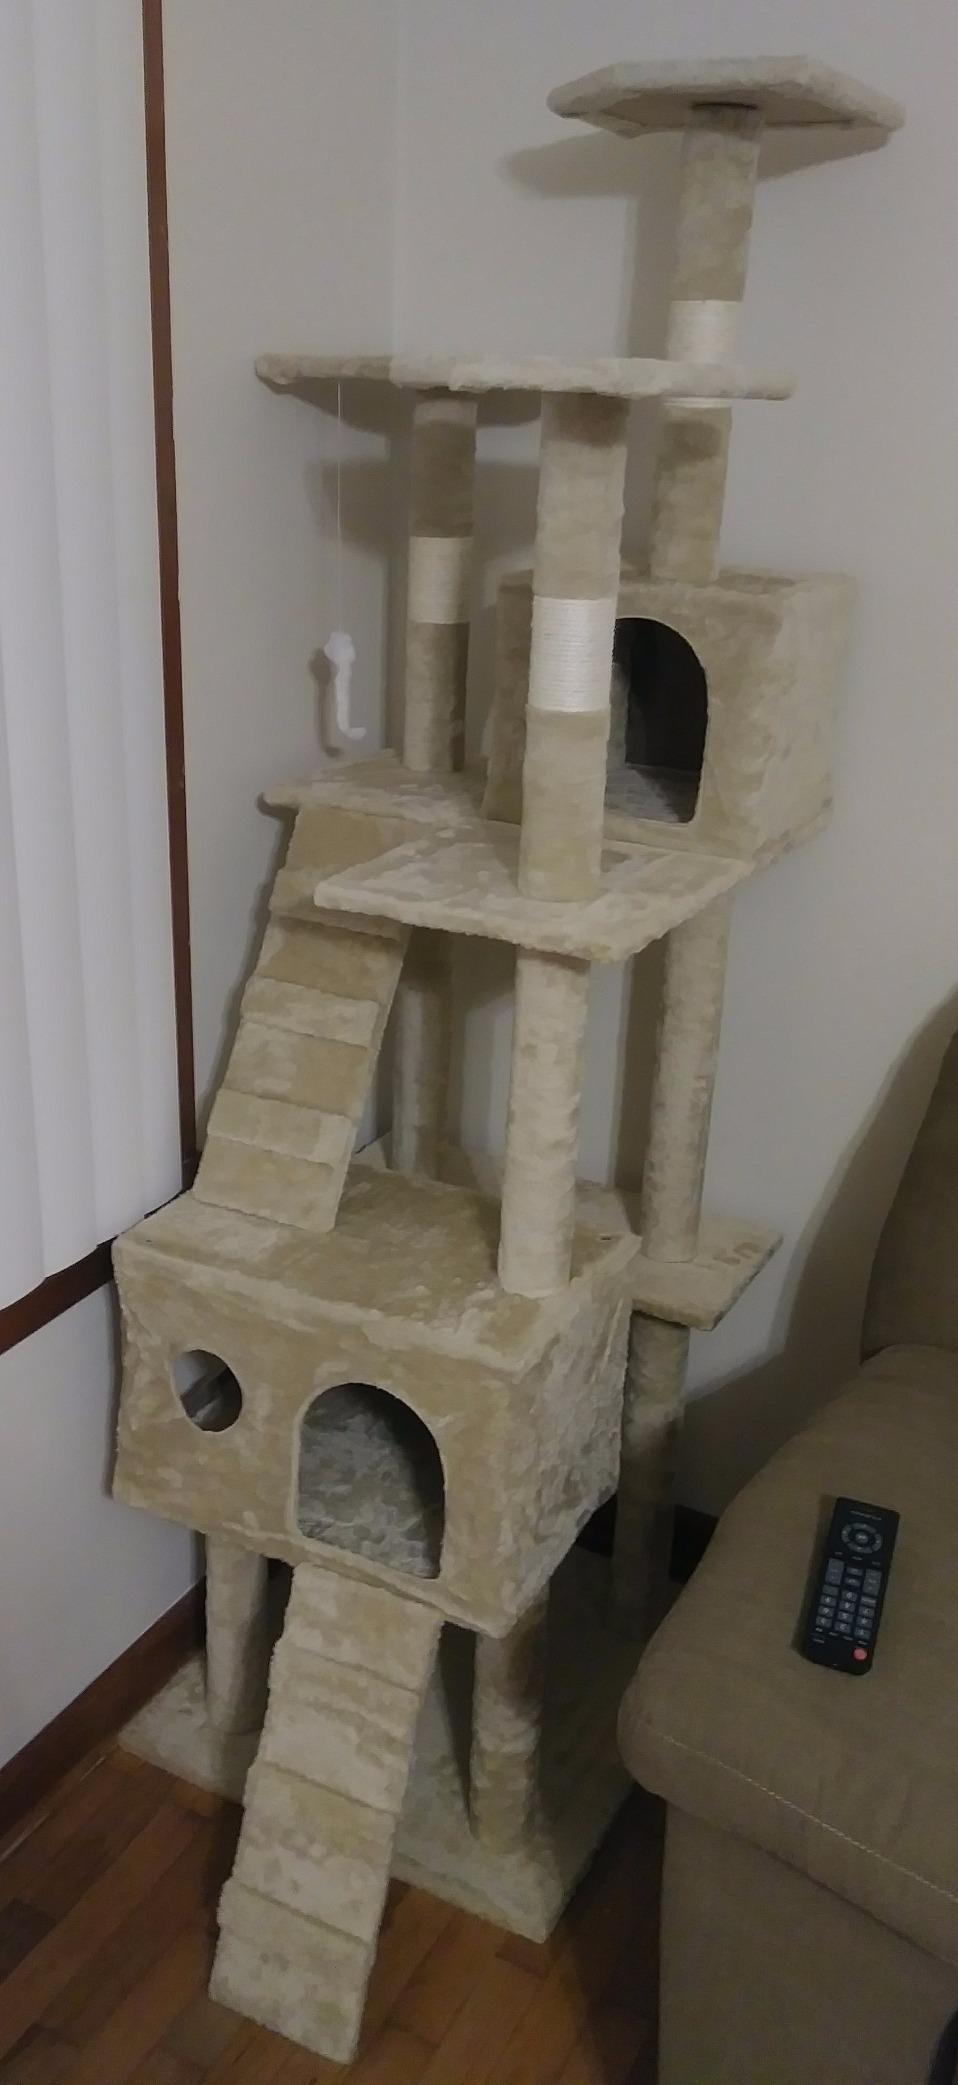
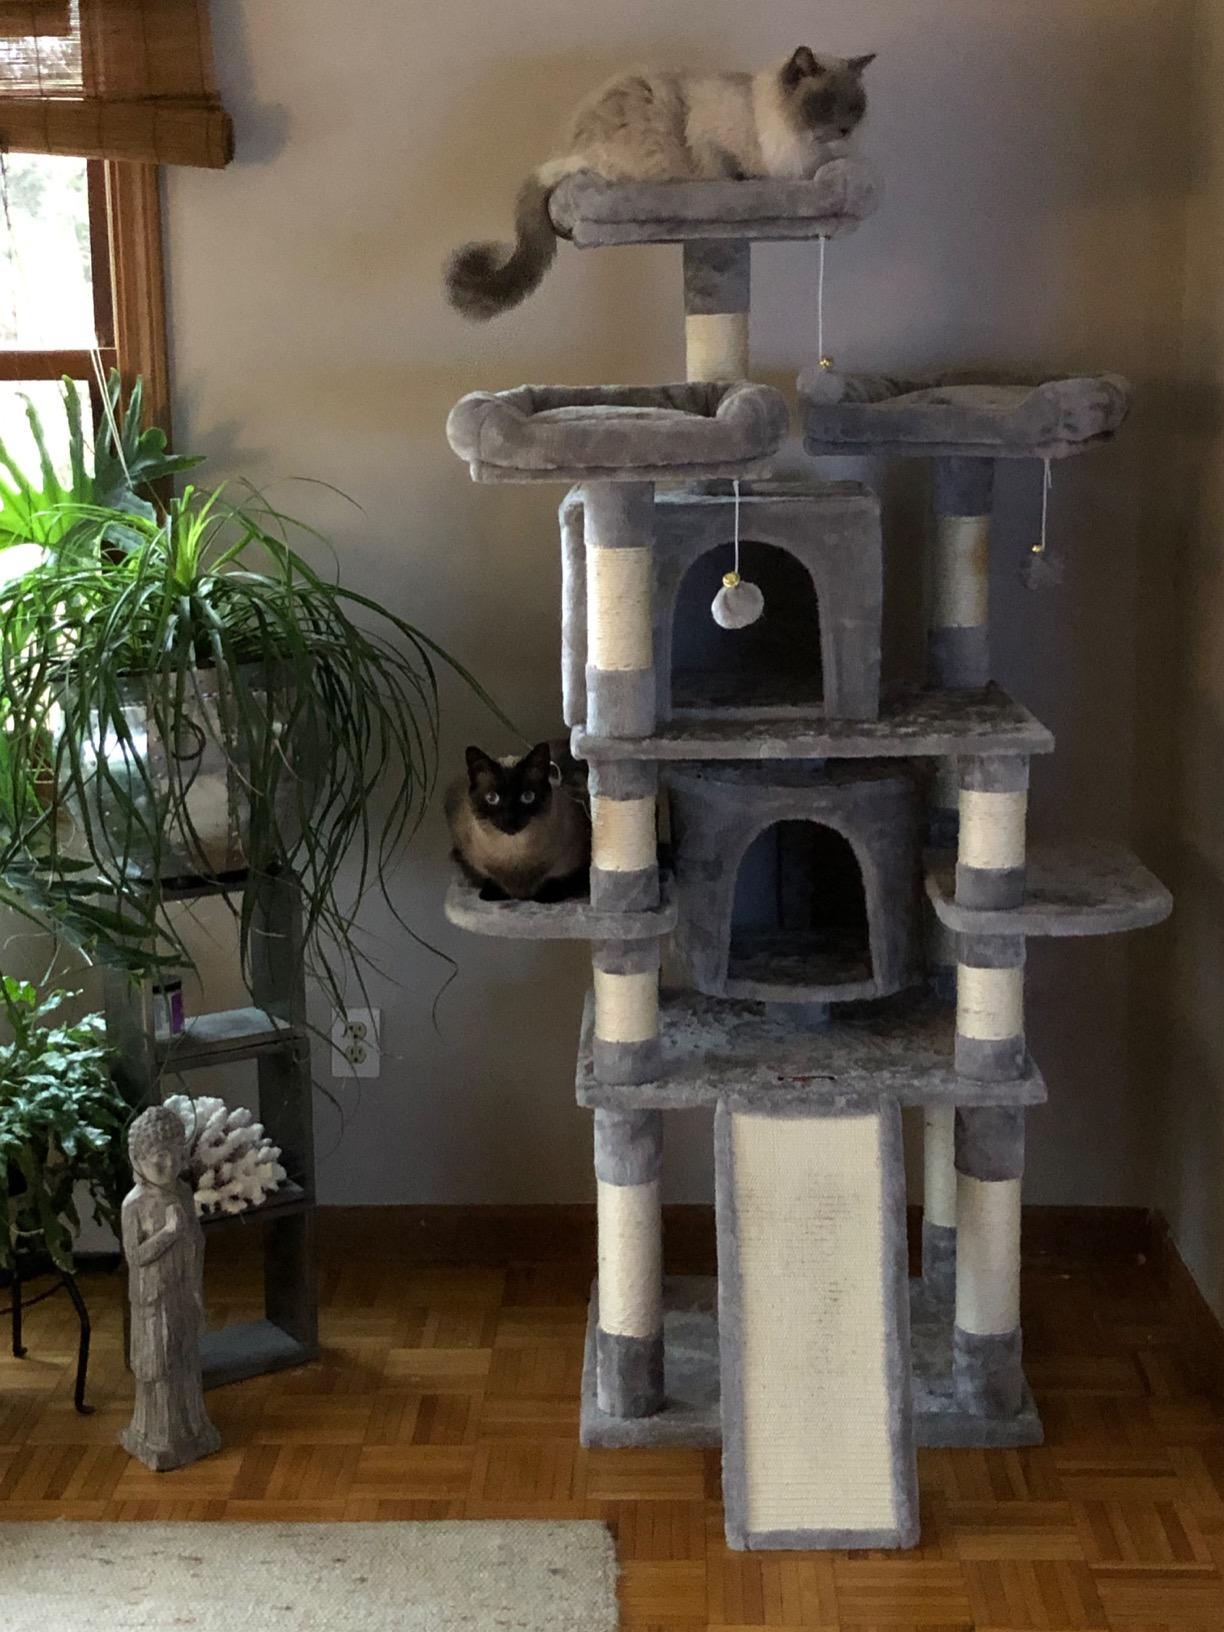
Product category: items_cat tree
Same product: no